College of Natural Resources (Bhutan)

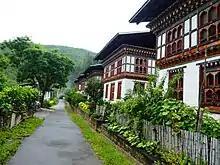
CNR Village, College of Natural Resources, Royal University of Bhutan

The College of Natural Resources is located in Lobesa, Punakha District, Bhutan, in west-central Bhutan. The college campus is spread over on the eastern slope of Lobesa and is about away from the Paro international airport. Besides laboratories and academic buildings, the main campus includes housing, and sports a conference center, and a library with over 100,000 volumes of books and other periodicals.